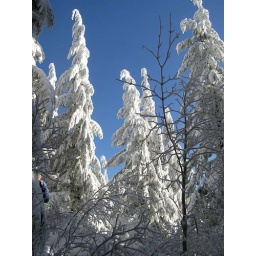
Frozen against a blue, blue sky